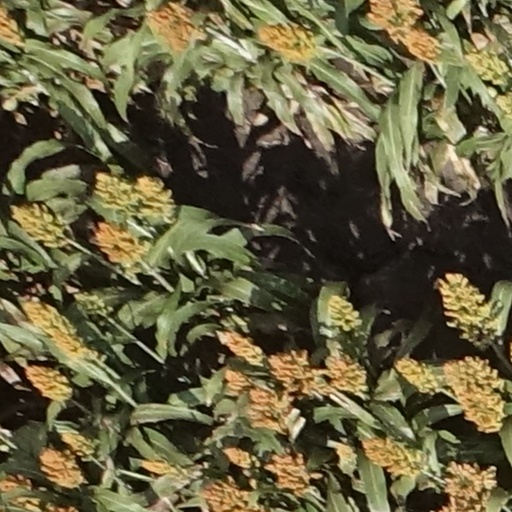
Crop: sorghum